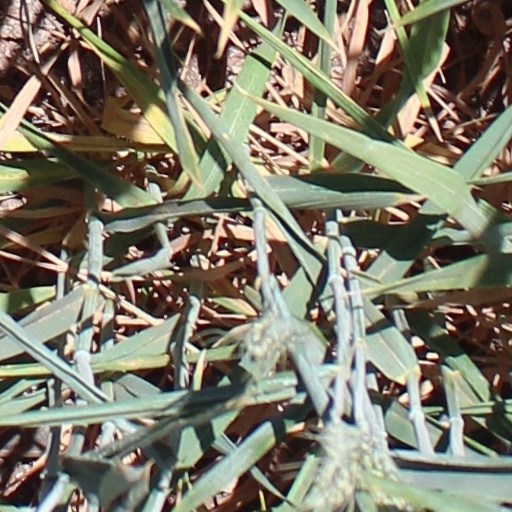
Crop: wheat